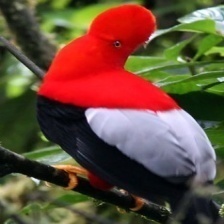
Species: COCK OF THE  ROCK
Scientific name: RUPICOLA